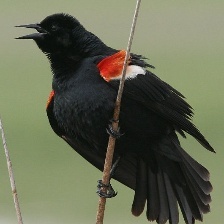
Species: TRICOLORED BLACKBIRD
Scientific name: AGELAIUS TRICOLOR